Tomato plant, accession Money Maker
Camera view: vertical (180 deg); turntable rotation: 330 degrees
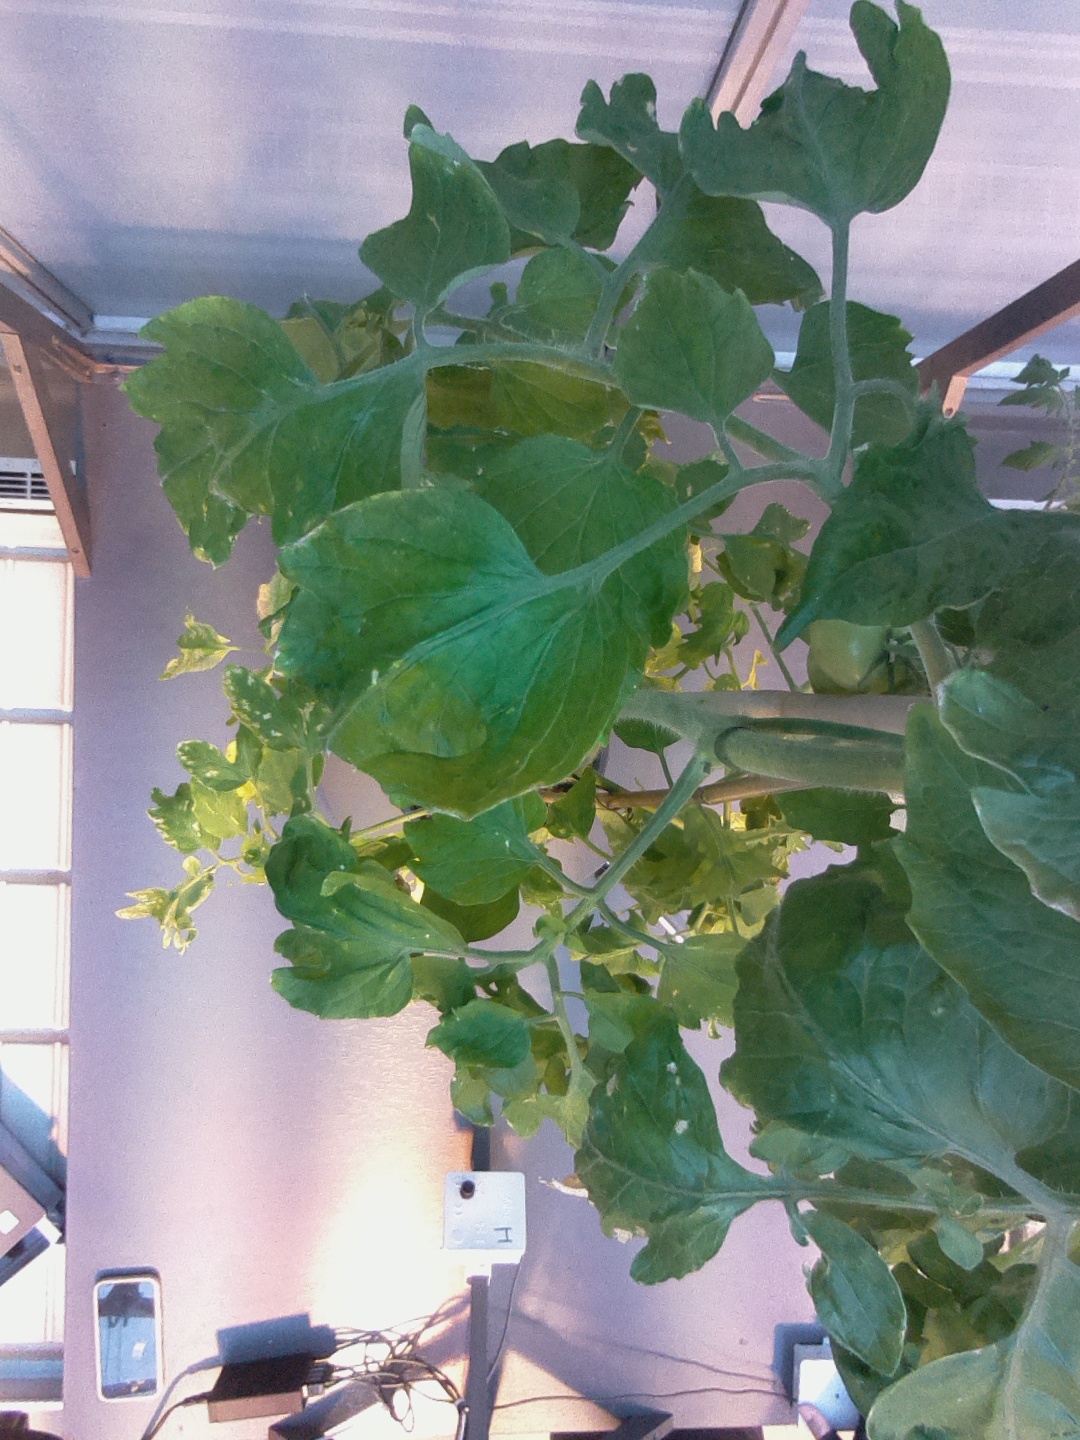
BBCH growth stage 76: 60%-70% of final fruit size